Aichikyūhaku-kinen-kōen Station

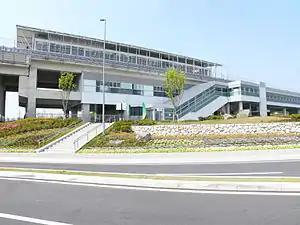
Aichikyūhaku-kinen-kōen Station

, is a railway station in city of Nagakute, Aichi Prefecture, Japan operated by the Aichi Rapid Transit Company.